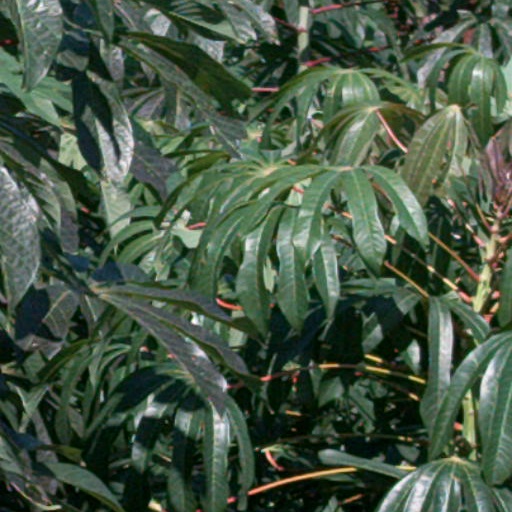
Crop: cassava